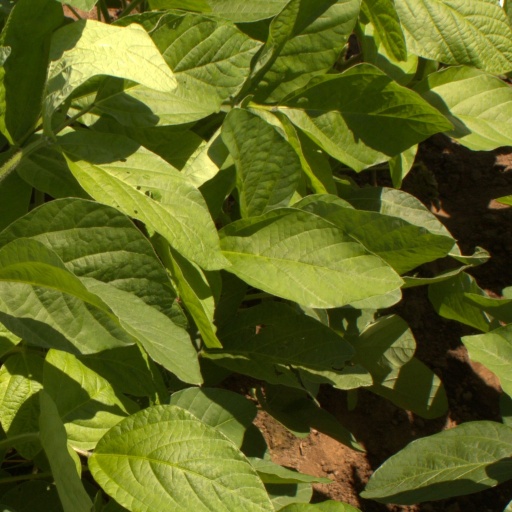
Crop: soybean